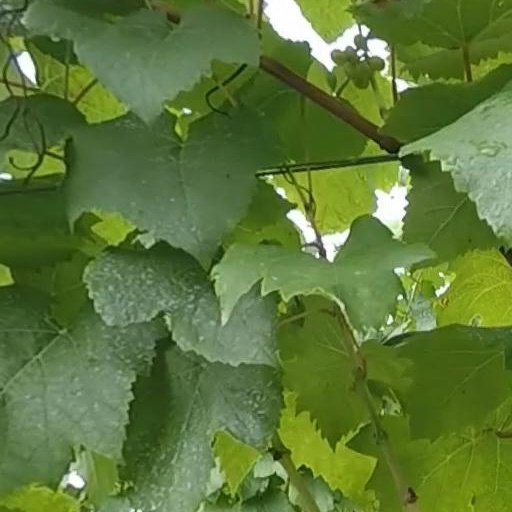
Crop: grape